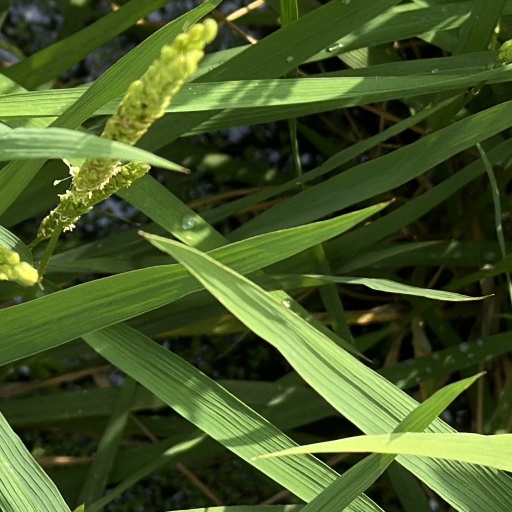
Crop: rice